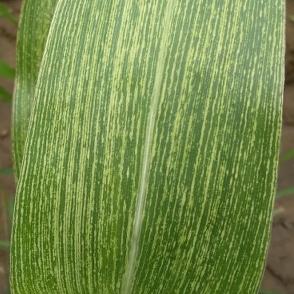
Crop: Maize
Condition: stripe-d